Toy Story 3

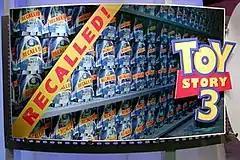
Promotional art for Circle Seven's "Toy Story 3" at Siggraph 2005, displaying the storyline of the recalled Buzz Lightyears.

In addition to the main cast, Andy's other toys include Jeff Pidgeon as the Aliens, Blake Clark as Slinky Dog (replacing Jim Varney who died in 2000), and R. Lee Ermey as Sarge, in his final role in the franchise before his death in 2018; Laurie Metcalf reprises her role as Andy's mother Mrs. Davis and Bea Miller voices his sister Molly; Emily Hahn and Lori Alan voice Bonnie and her mother; Erik von Detten reprises his from the first film as Sid Phillips, now a garbage truck driver; Bonnie's toys are voiced by Timothy Dalton as Mr. Pricklepants; Kristen Schaal as Trixie; Jeff Garlin as Buttercup; Charlie Bright, Amber Krone and Brianna Maiwand as the Peas-in-a-Pod; and Bud Luckey as Chuckles. The Sunnyside Daycare toys are voiced by Lee Unkrich as the jack-in-the-box, Teddy Newton as Chatter Telephone, Woody Smith as Big Baby, Whoopi Goldberg as Stretch, John Cygan as Twitch, Jack Angel as Chunk, Jan Rabson as Spark and Richard Kind as the Bookworm.